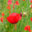
Label: poppy